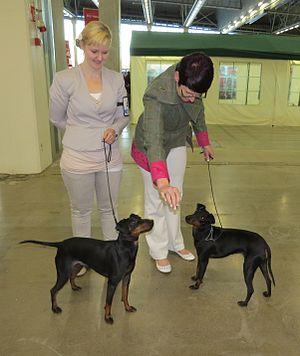
Le Manchester terrier est une race de chiens originaire de Manchester en Angleterre. Développée au cours du XIXᵉ siècle pour les concours de chiens ratiers très à la mode à Manchester, le Manchester terrier est à présent une race considérée comme rare, même au Royaume-Uni.